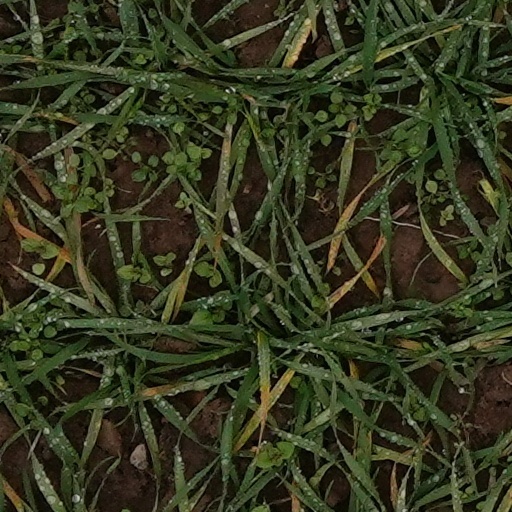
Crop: wheat